The Shriek of Araby

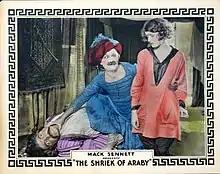
Lobby card

The Shriek of Araby is a 1923 American silent film comedy starring Ben Turpin and directed by F. Richard Jones for producer Mack Sennett, who also wrote the screenplay.